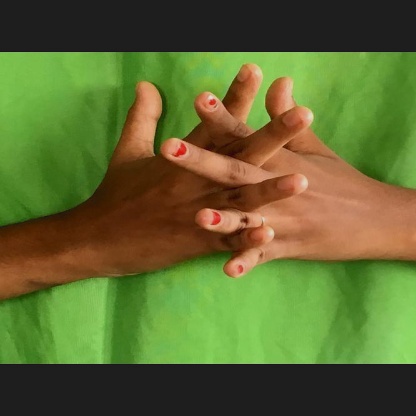
Mudra: Karkatta